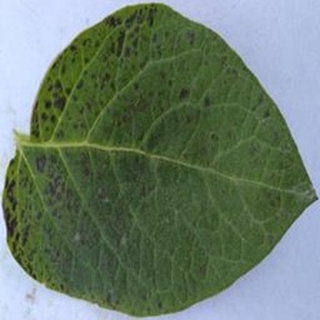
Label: potato_early_blight